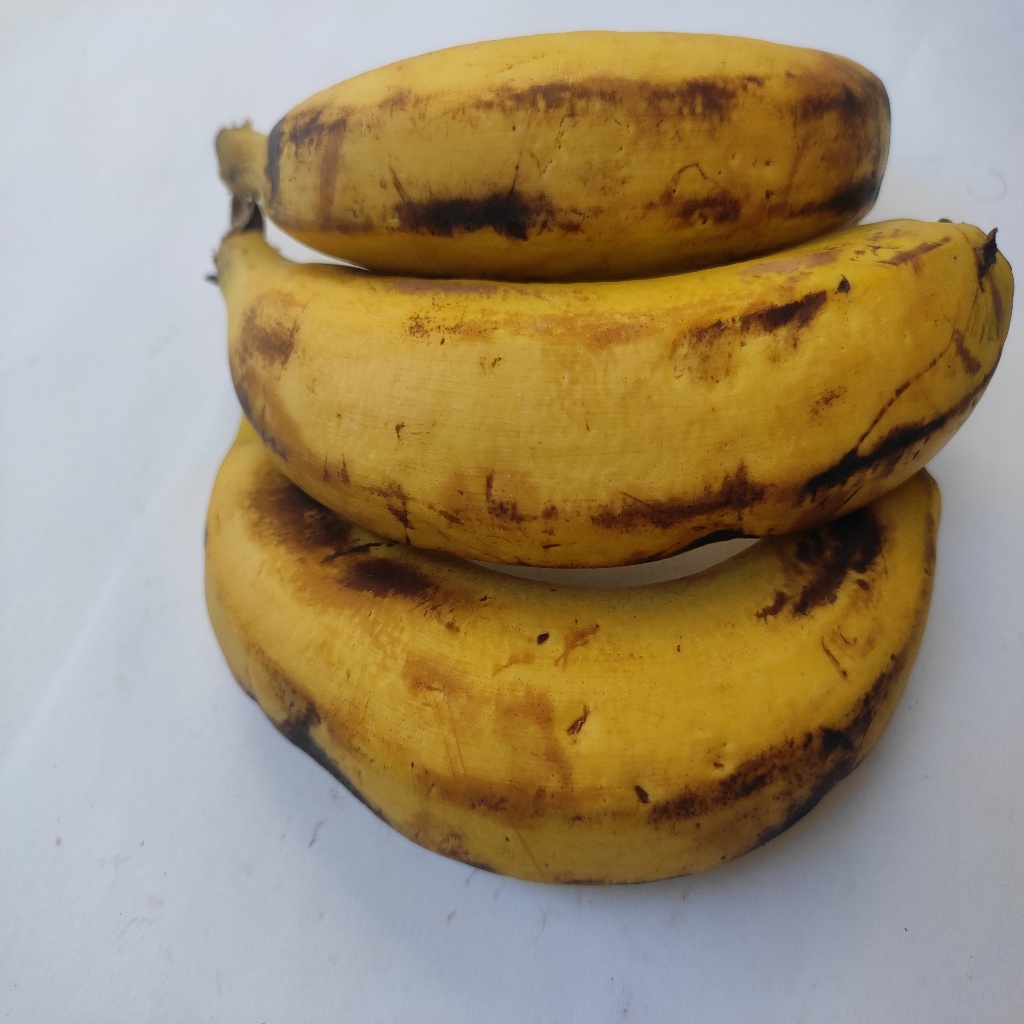
Crop: banana
Quality class: Class_A